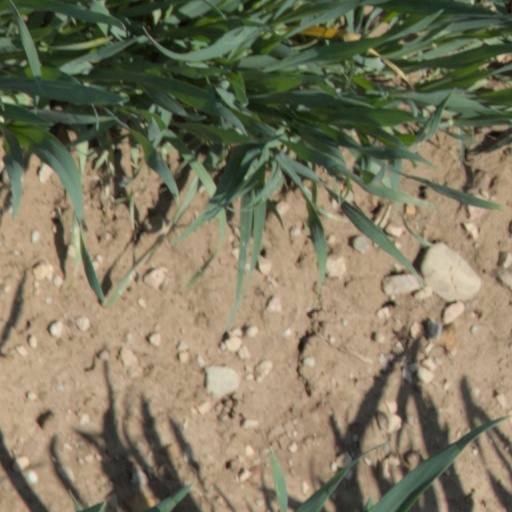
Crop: wheat